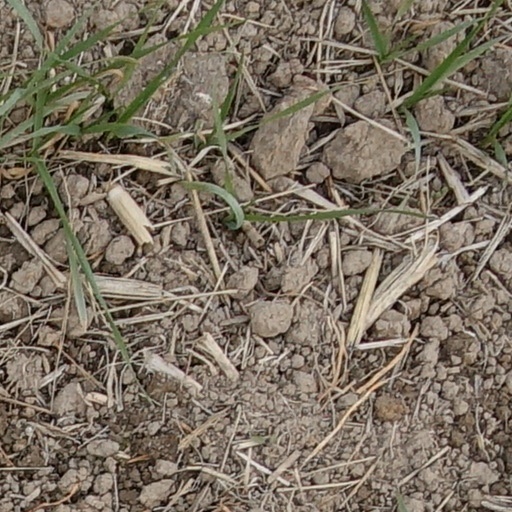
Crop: wheat